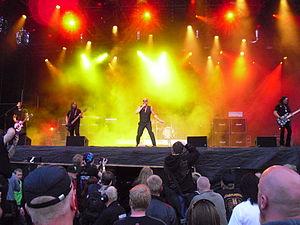
Queensrÿche est un groupe de heavy metal progressif américain, originaire de Bellevue, Washington. Formé en 1982, le groupe est considéré comme l'un des pionniers du metal progressif : un mélange de heavy metal traditionnel et de rock progressif.